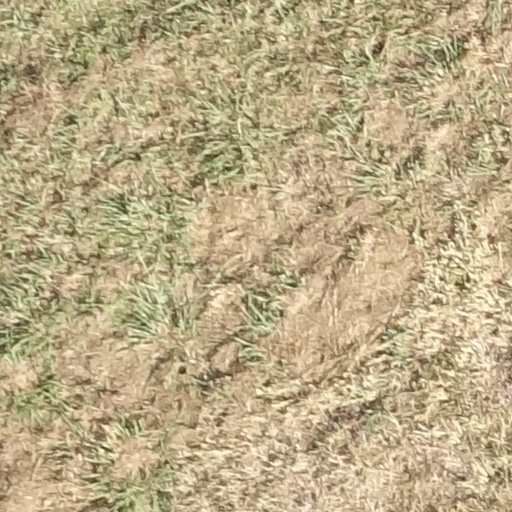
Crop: sorghum